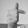
ASL letter: T